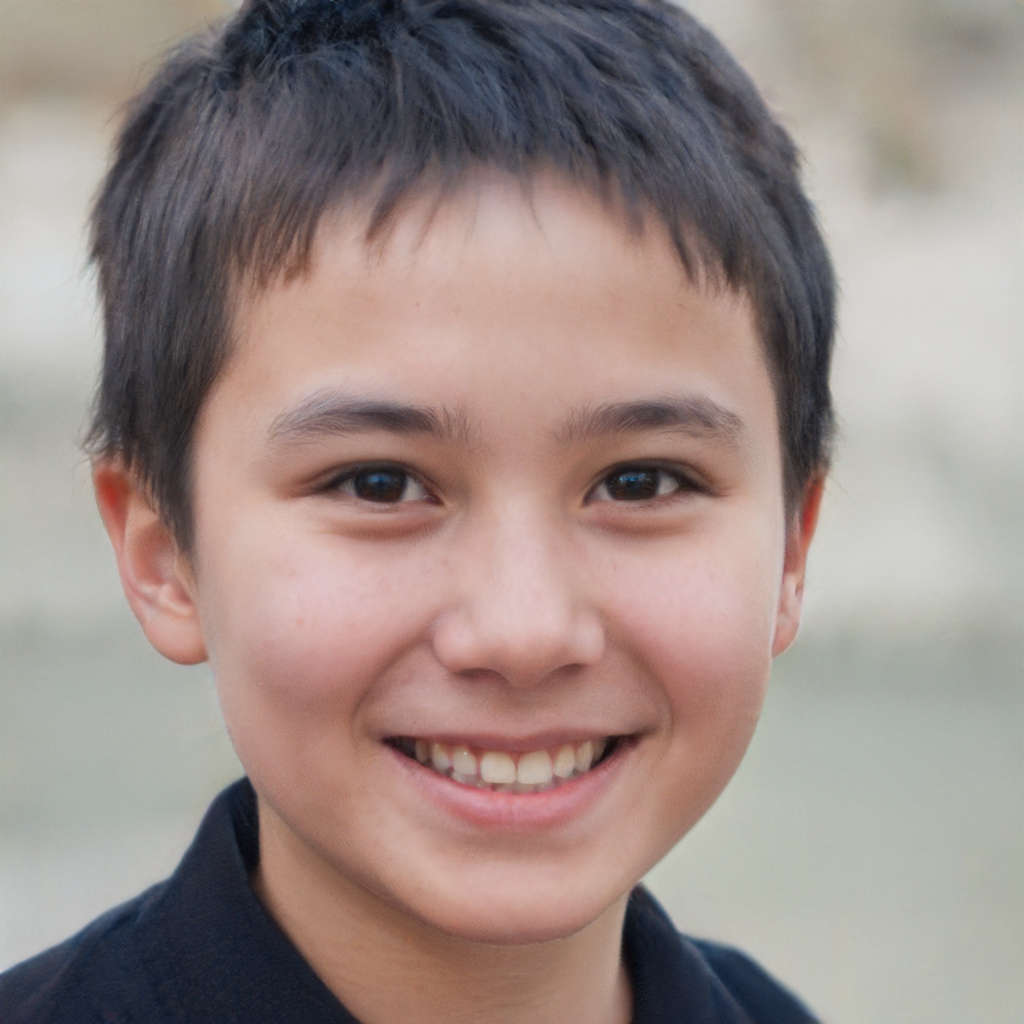
Gender: Male